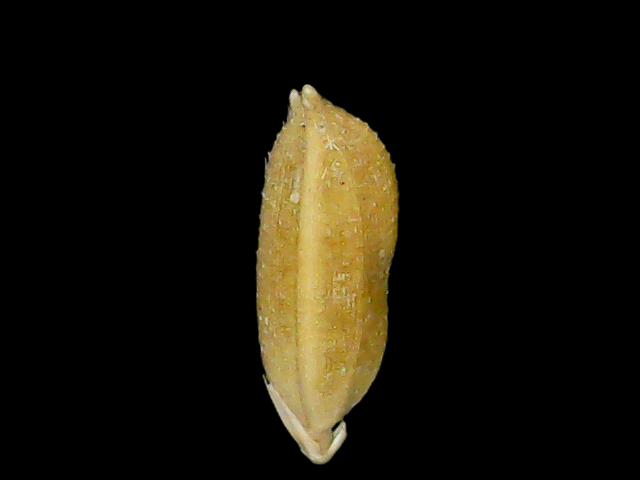
Rice variety: Bd95